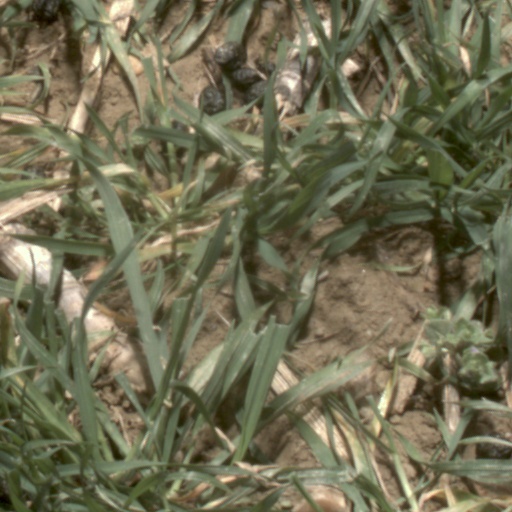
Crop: wheat